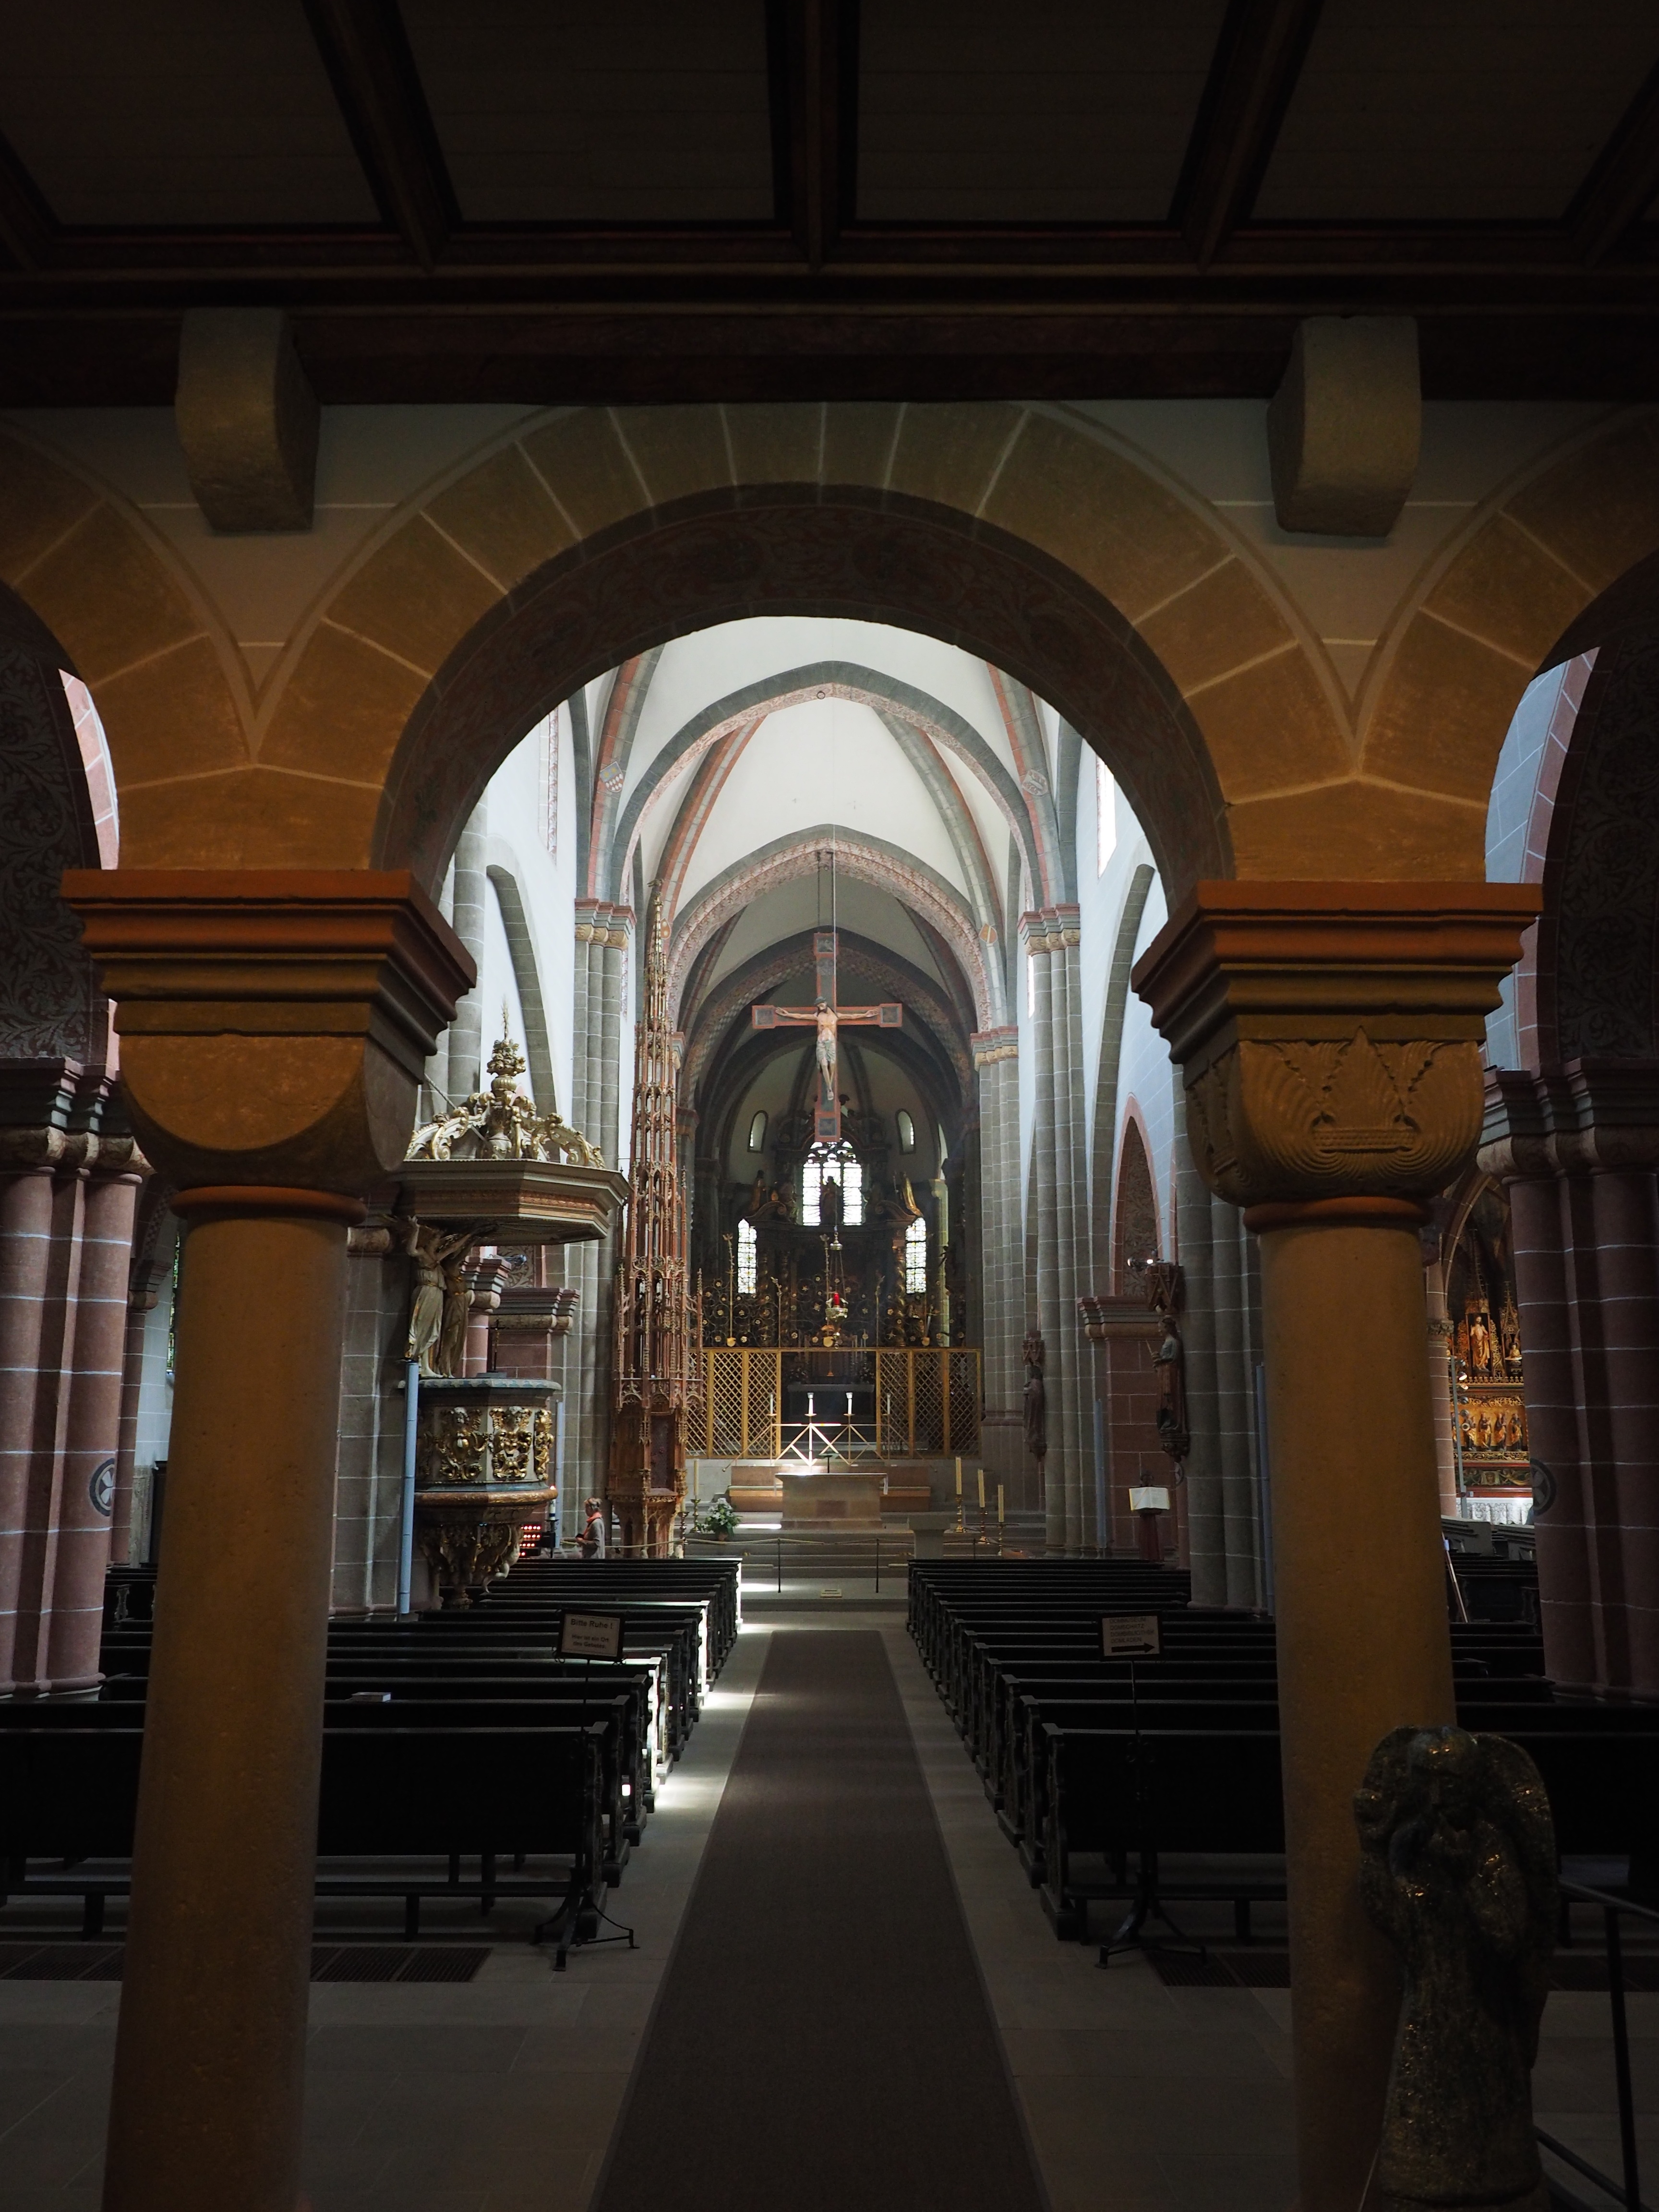
architecture, building, arch, church, cathedral, chapel, place of worship, symmetry, synagogue, dom, house of worship, fritzlar, fritzlar cathedral